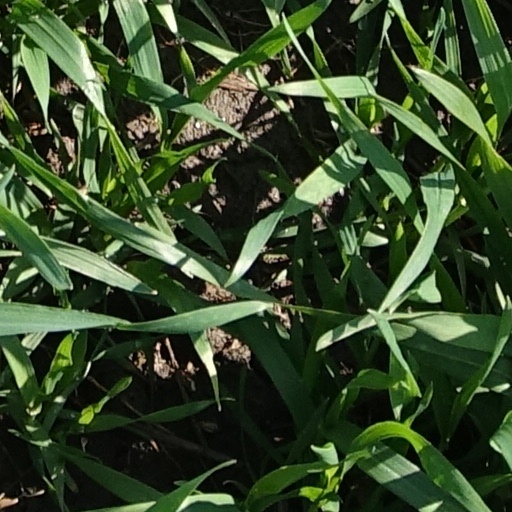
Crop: wheat